Coprosma rugosa

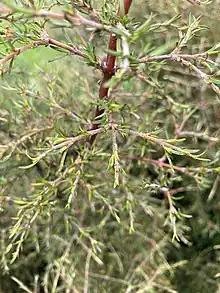
The reduced leaves of "Coprosma rugosa" give it its common name.

It is found in grasslands and forest margins up to the subalpine zone. "C. rugosa" bears small purple-white berries in autumn, the seed of which is widely dispersed by birds.